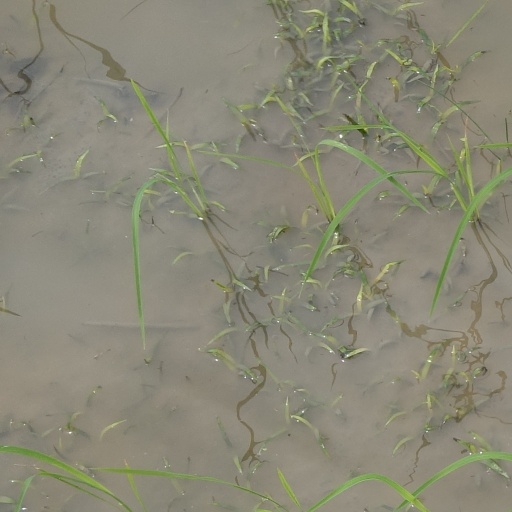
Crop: rice